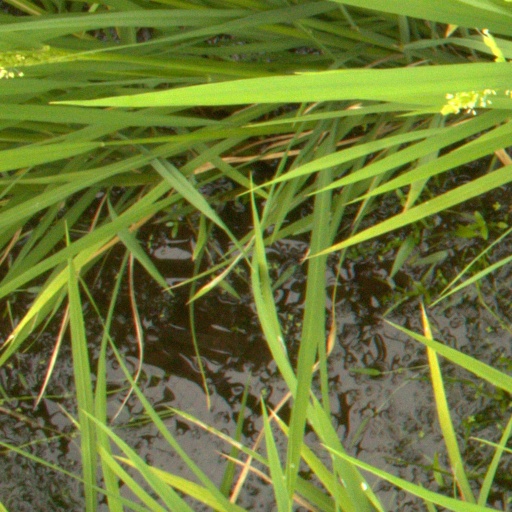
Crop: rice